Chris Daw

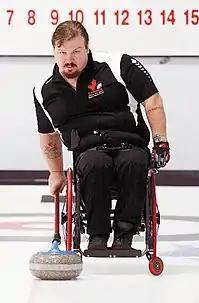
Daw delivering a stone

Daw entered curling in 2000, and helped develop and adapt the sport for the Paralympics. He was the skip of the Canadian team at the 2002 World Wheelchair Curling Championship in Sursee, Switzerland, where after six months of training the team won silver.